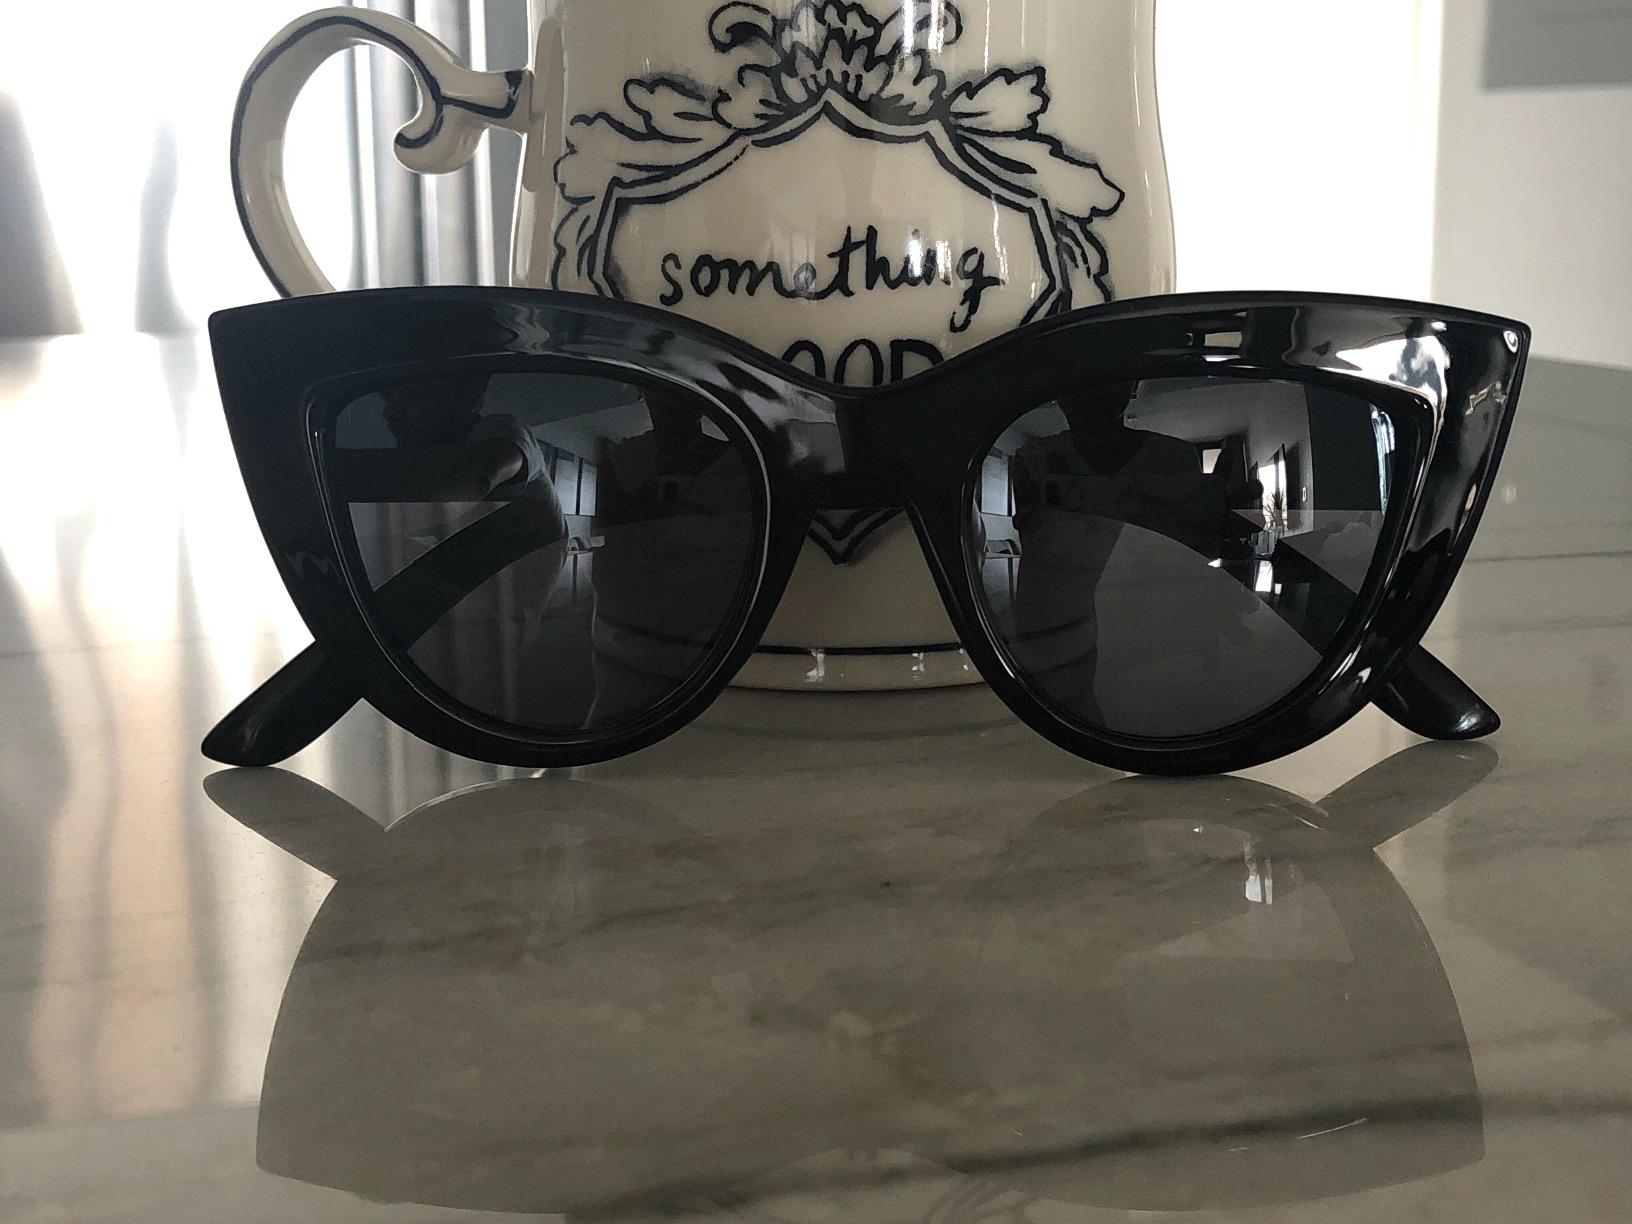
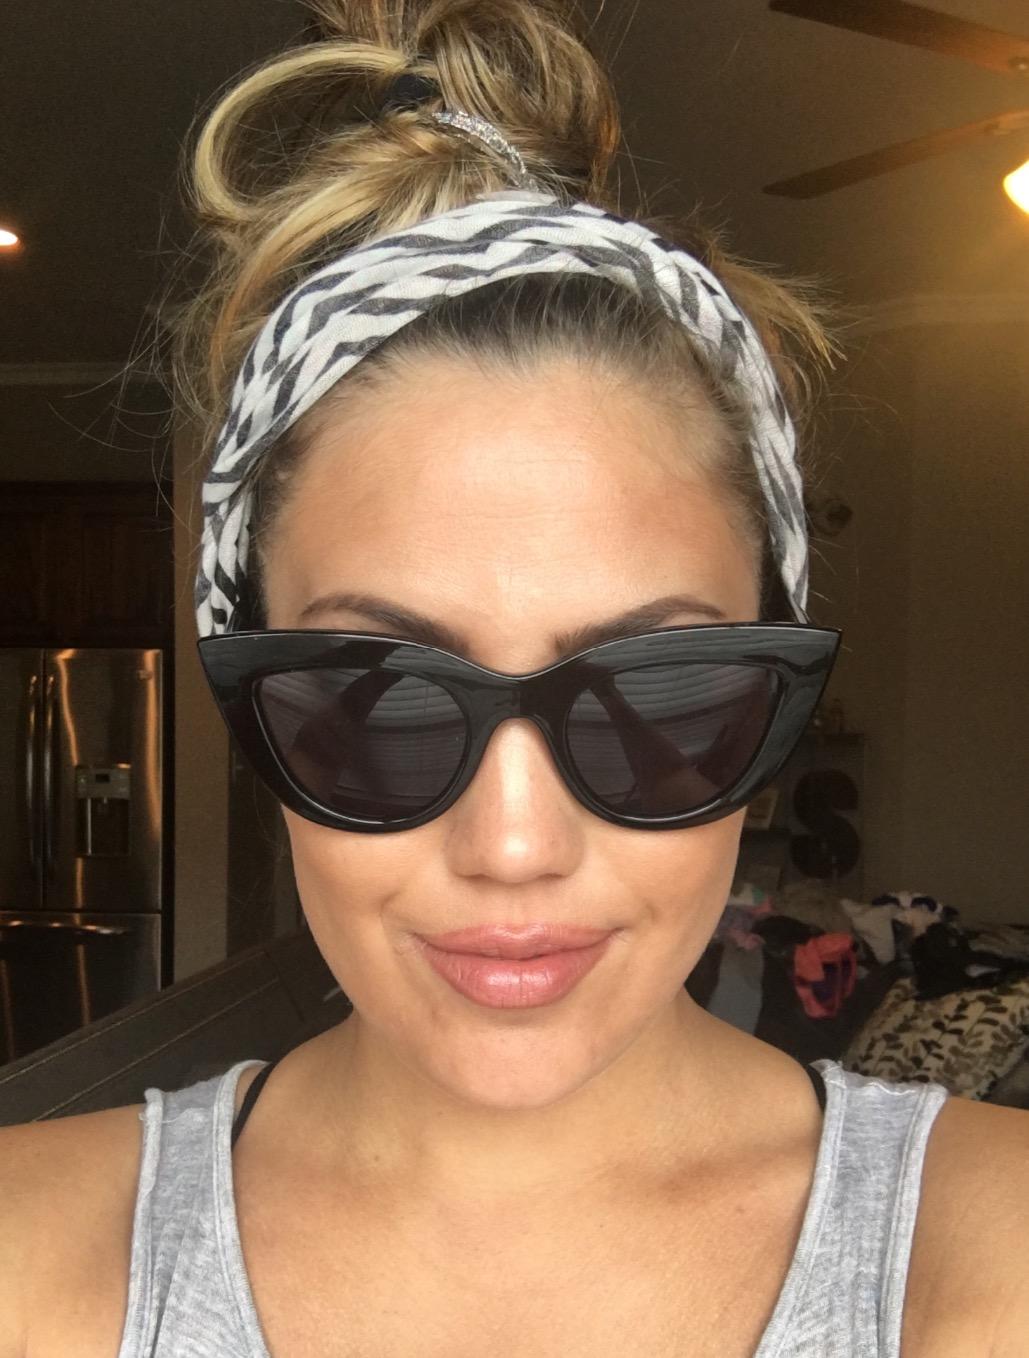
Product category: accessories_sunglasses
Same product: yes